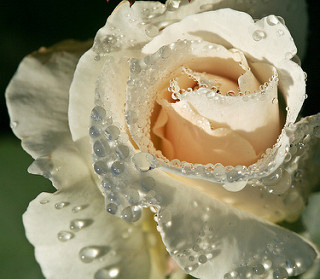
Flower: rose